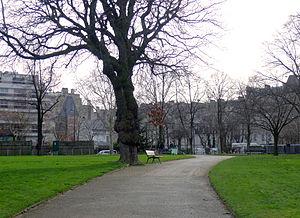
Square Alexandre-et-René-Parodi - Paris XVI
Le square Alexandre-et-René-Parodi est un grand square de Paris, situé dans le 16ᵉ arrondissement.